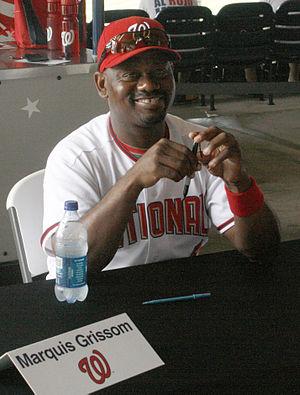
Marquis Deon Grissom est un joueur de baseball à la retraite, ayant évolué dans les Ligues majeures de 1989 et 2005.